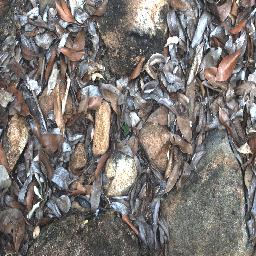
Label: negative